Alexander McNaughtan

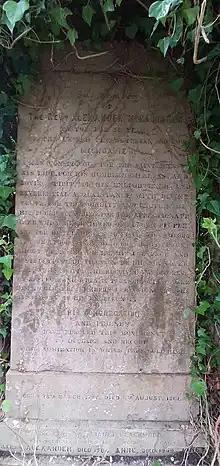
McNaughtan gravestone at New Kilpatrick Church

McNaughtan was born on the 28 November 1815 in Milngavie, Dumbartonshire, Scotland to Alexander McNaughtan, the local Presbyterian minister, and Janet, née Blackwood, of the Craigallion/Craigton bleaching family. He was Christened at New Kilpatrick (now Bearsden) on 17 December 1815.